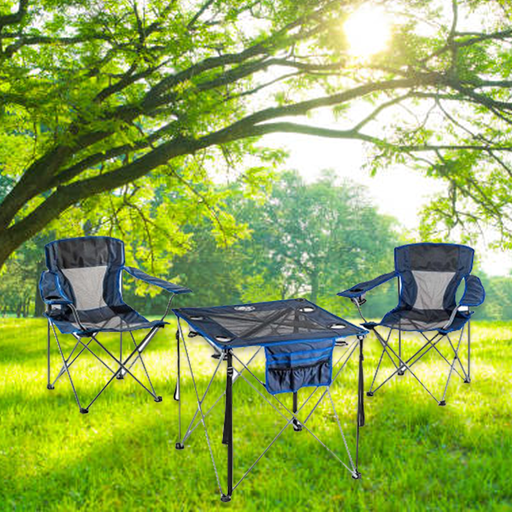
קטגוריה: שתי מתנות לבחירה
תיאור: סט 2 כיסאות + שולחן לקמפינג
דגם: 28942
מידע נוסף: מתנה קטנה